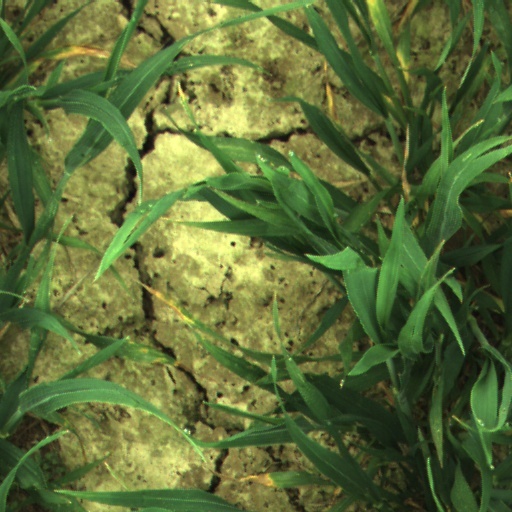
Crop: wheat